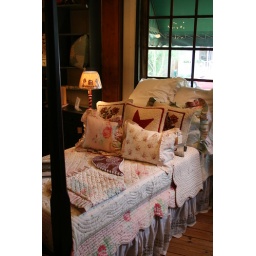
I SO wanted that pillow with the red star.....$80 goes a long way in my thrift shopping tho. ;)